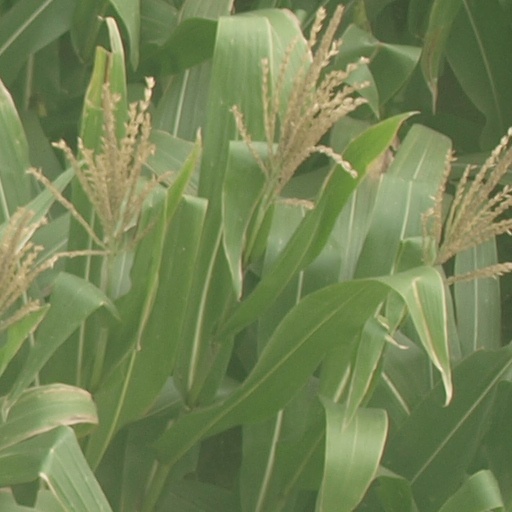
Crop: maize; corn